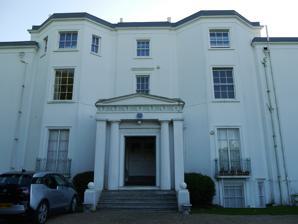
Building: The Kier
Country: United Kingdom
Year built: 1789
The Kier, 2016 The Kier, 2016 The Kier (sometimes The Keir ) is a Grade II listed house on the west side of Wimbledon Common , built in 1789, later extended and now subdivided into nine flats. The house was built in 1789 for the Aguilar family of Portuguese Jews. In 1812, it was acquired by the McEvoy family, who were Roman Catholics. They enlarged the garden by demolishing some cottages, converting one into a Victorian Gothic residence for their personal chaplain and another into a private chapel. In 1850, what was #24 became known as The Kier. Around 1922, it became a girls' finishing school. In 1932, it was bought by the owner of nearby Cannizaro House , who converted it into nine flats and added much of the garden (including the private chapel) to that of Cannizaro House, now Cannizaro Park . Recorded occupants of The Keir include: Abraham Aguilar (1789), Christopher McEvoy (1810), Peter McEvoy (1838), Lady Cunyngham (1886), Thomas and Mrs Rudd (1891–1906), Lord Kensington (1925). and Richardson Evans (1846–1928), a British civil servant, journalist and author. References